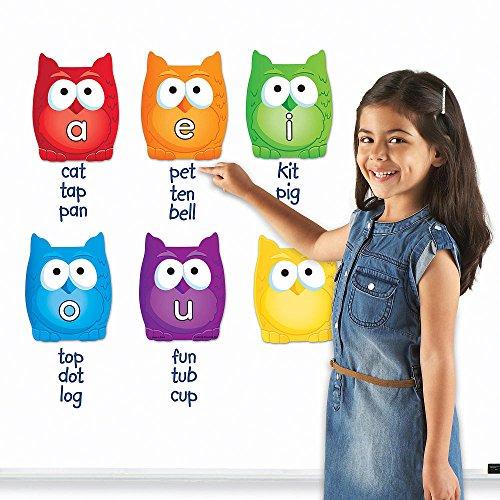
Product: Learning Resources Magnetic Vowel Owls, Whiteboard Accessories, Teacher Aids, 6 Pieces, Ages 5+
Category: Toys & Games | Learning & Education
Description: Help children learn vowels with these colorful, hooting helpers.
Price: $13.49
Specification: ASIN:B01A5YM5IA|ShippingWeight:11.2ounces(Viewshippingratesandpolicies)|DateFirstAvailable:January4,2016